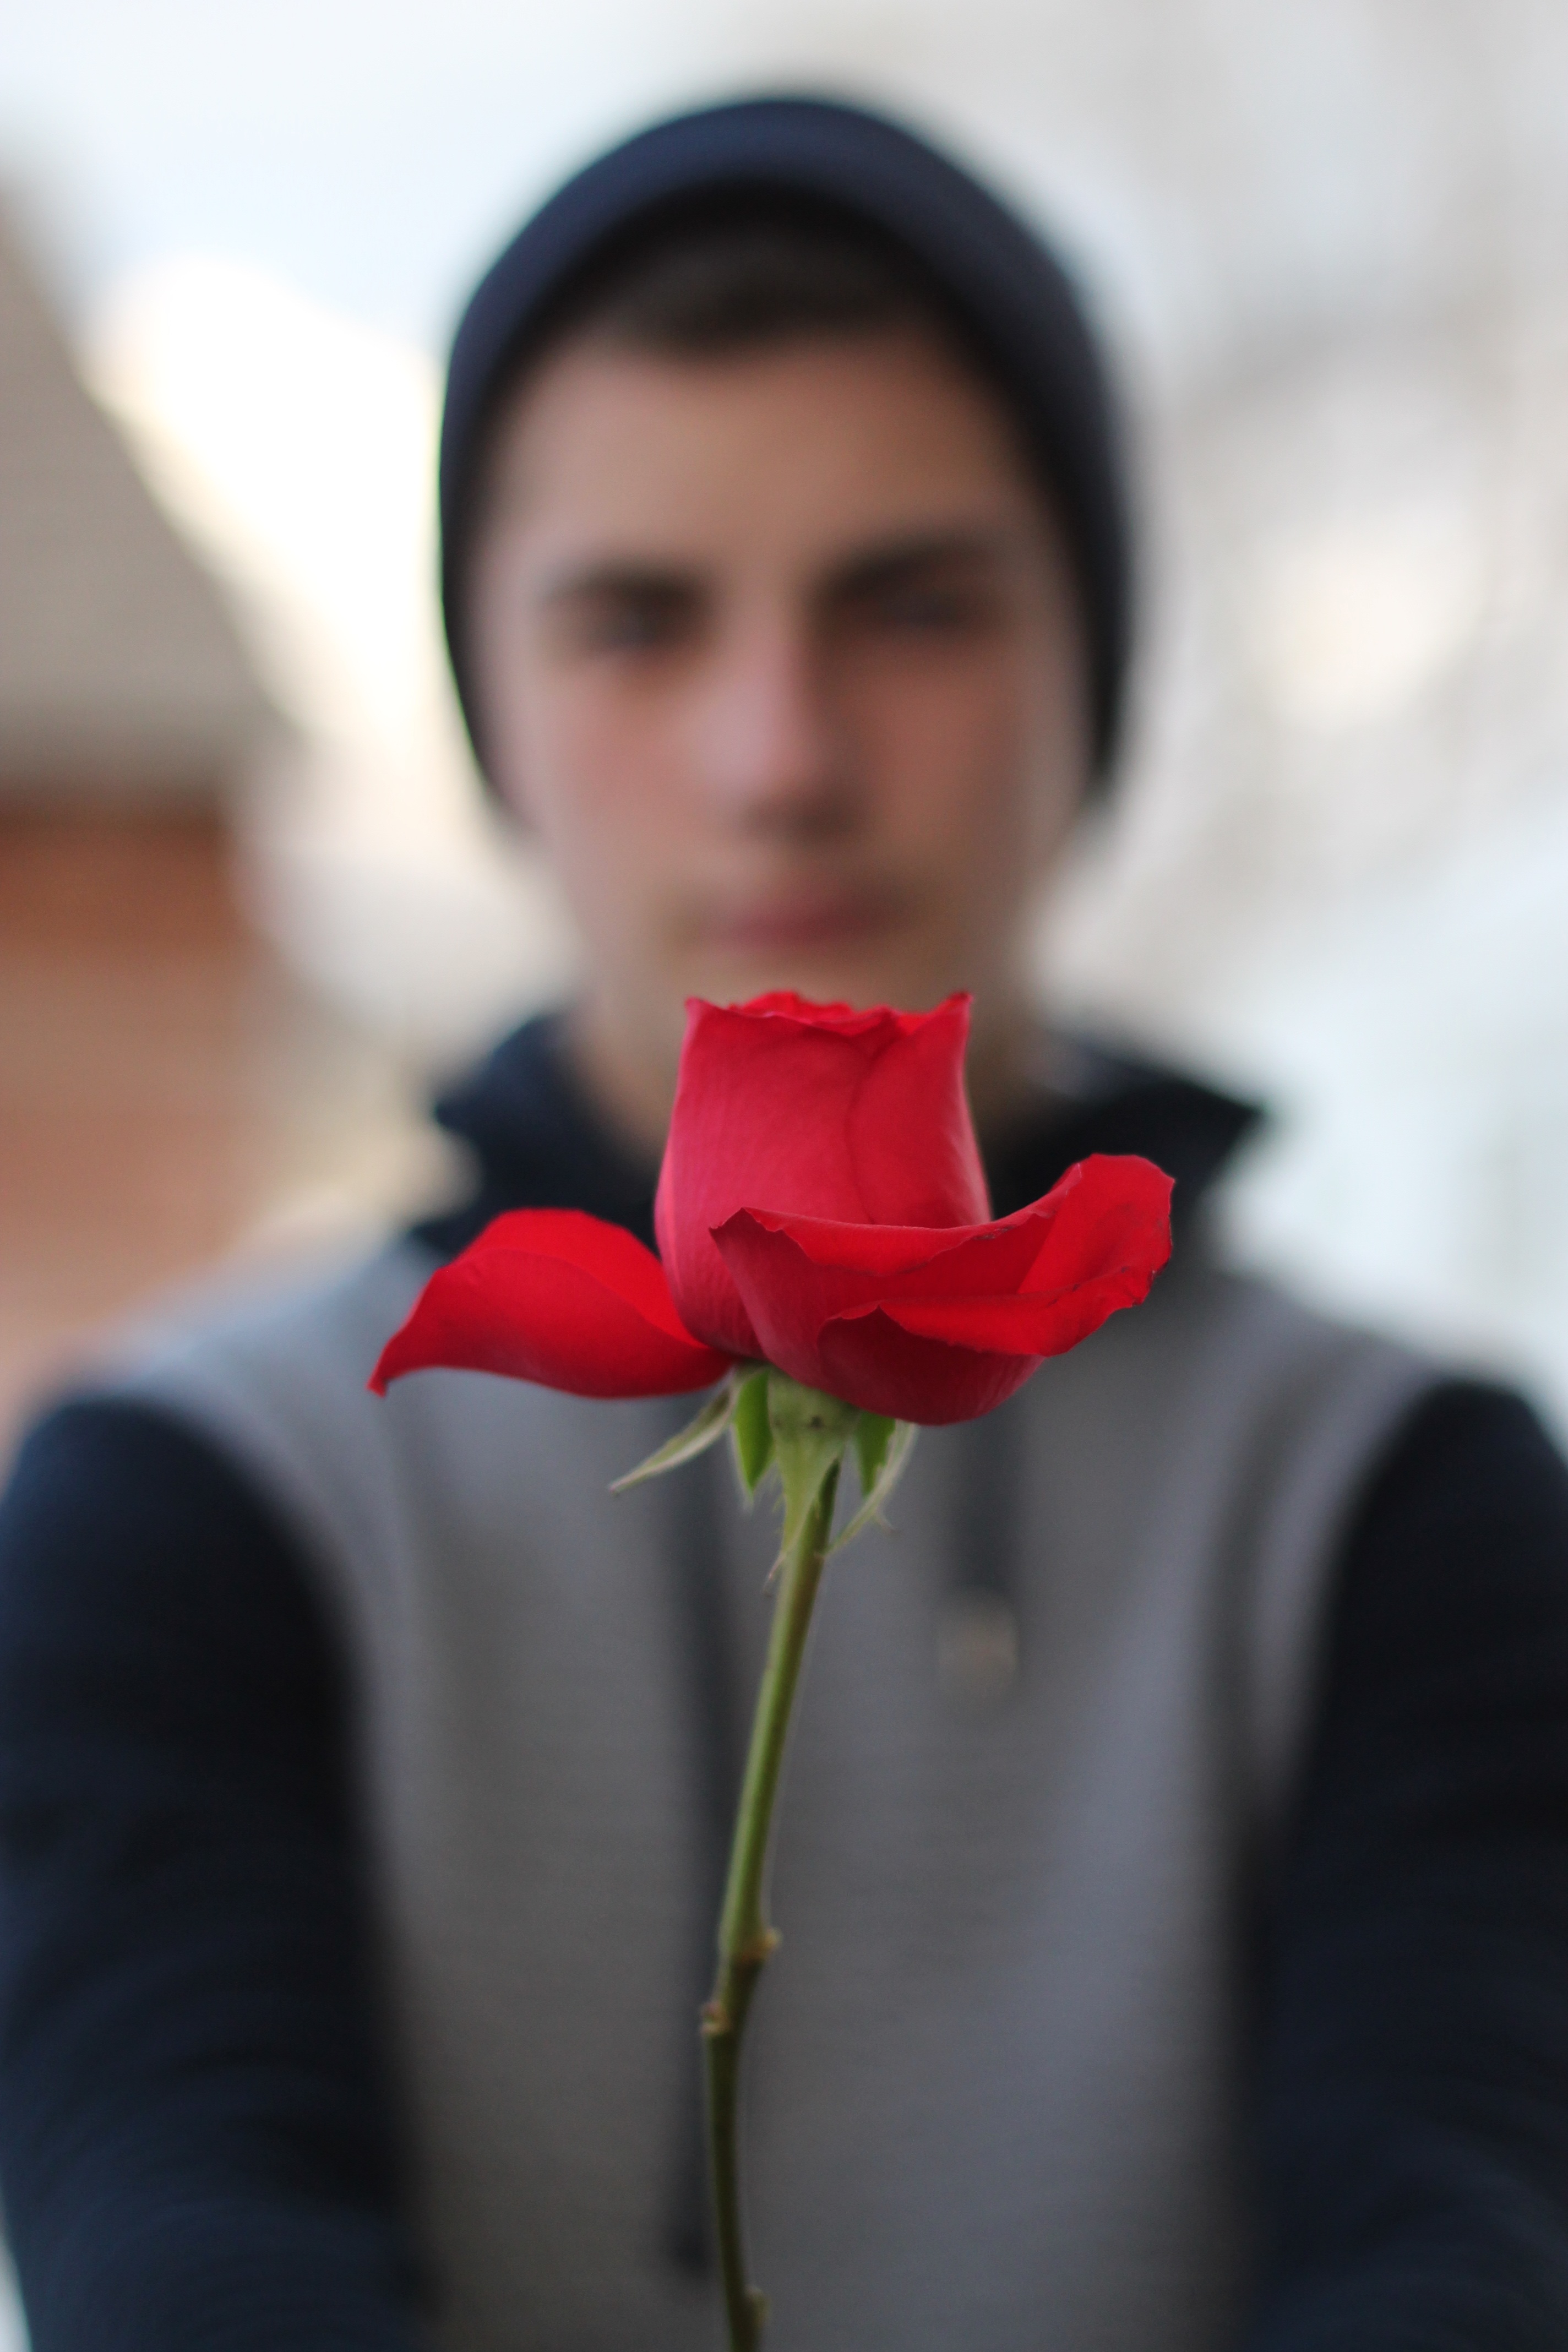
hand, person, plant, photography, flower, male, love, gift, rose, young, spring, red, color, child, close up, organ, valentine, emotion, in love